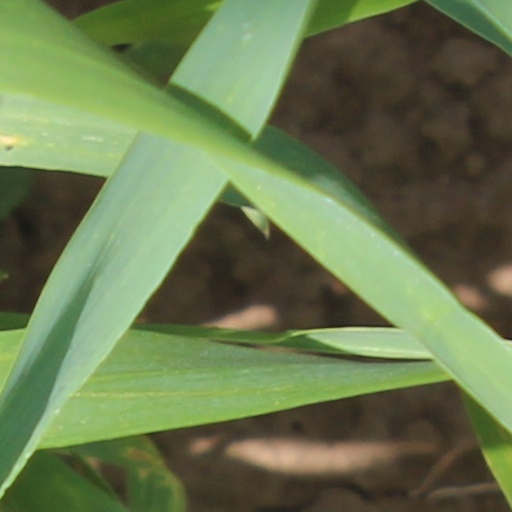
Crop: wheat